Stephen N. Shulman

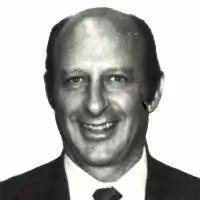

Stephen Neal Shulman (April 6, 1933 – January 22, 2011) was an American attorney known for representing Egil Krogh during the Watergate scandal. He also served as General Counsel of the Air Force in from 1965 to 1966 and Chairman of the Equal Employment Opportunity Commission from 1966 to 1967.